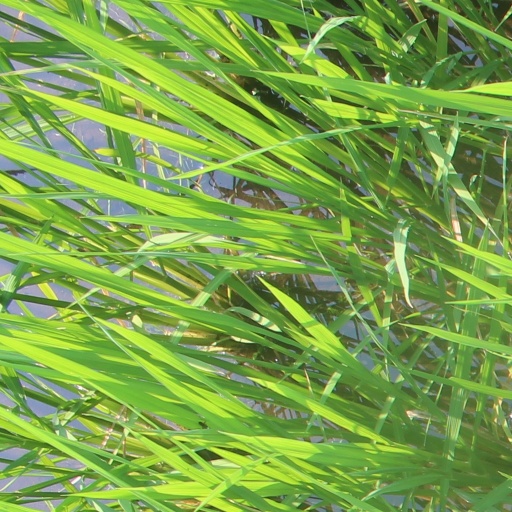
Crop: rice